Lee Sang-hoon (general)

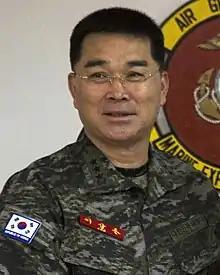

Lee Sang-hoon (Korean: 이상훈; born 1959) is a Republic of Korea Marine Corps officer who served as the Commandant of the Corps from 2015 April 13 to 2017 April 13.